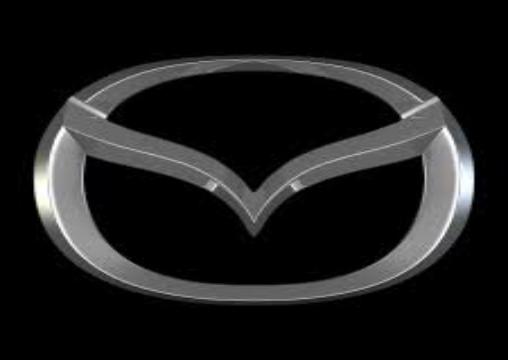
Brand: Mazda
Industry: Transportation